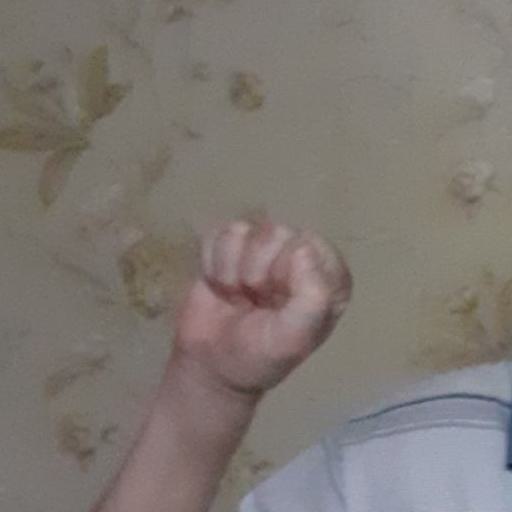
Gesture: fist